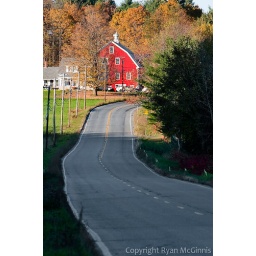
A road winds through trees near a barn in rural Vermont USA October 10 2008